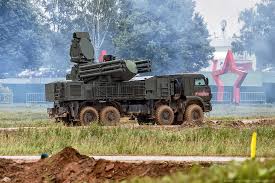
Label: Air Defense